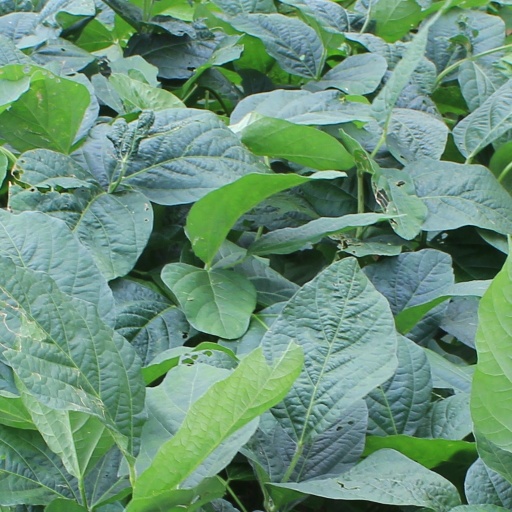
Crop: soybean